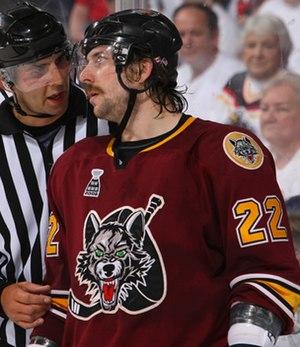
Nathan Oystrick est un joueur professionnel canadien de hockey sur glace.